Ford 335 engine

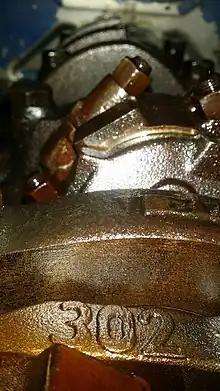
An Australian factory-forged 302 Cleveland crankshaft in-situ. The number "302" confirms its intended displacement.

In November 1971, Ford of Australia began to manufacture the Cleveland engine at the Geelong engine plant alongside of the 351C. The engine remained in production until 1982 and was only produced in Australia. The 302C was considered an economy V8 and it is estimated that only ten percent of Australian Cleveland V8 production was the 302C. The 302C was created by using the 351C block with a crankshaft that had a stroke while it shared the 2.75" main journal size of the 351C. The 302C had a connecting rod to allow it to share the same piston as the 351C. This resulted in a connecting rod-to-stroke ratio of 2.01:1, making it the highest ratio of the 335 series V8s. The 302C used a unique cylinder head compared to the Australian 351C to ensure an adequate compression ratio. The 302C had used the "quench" closed combustion chamber with a volume of 56.4–59.4 cc, the smallest of any 335 series engine cylinder head. This head used the small 2V ports and valves, making it the only 335 series head with the closed chambers and small 2V ports.